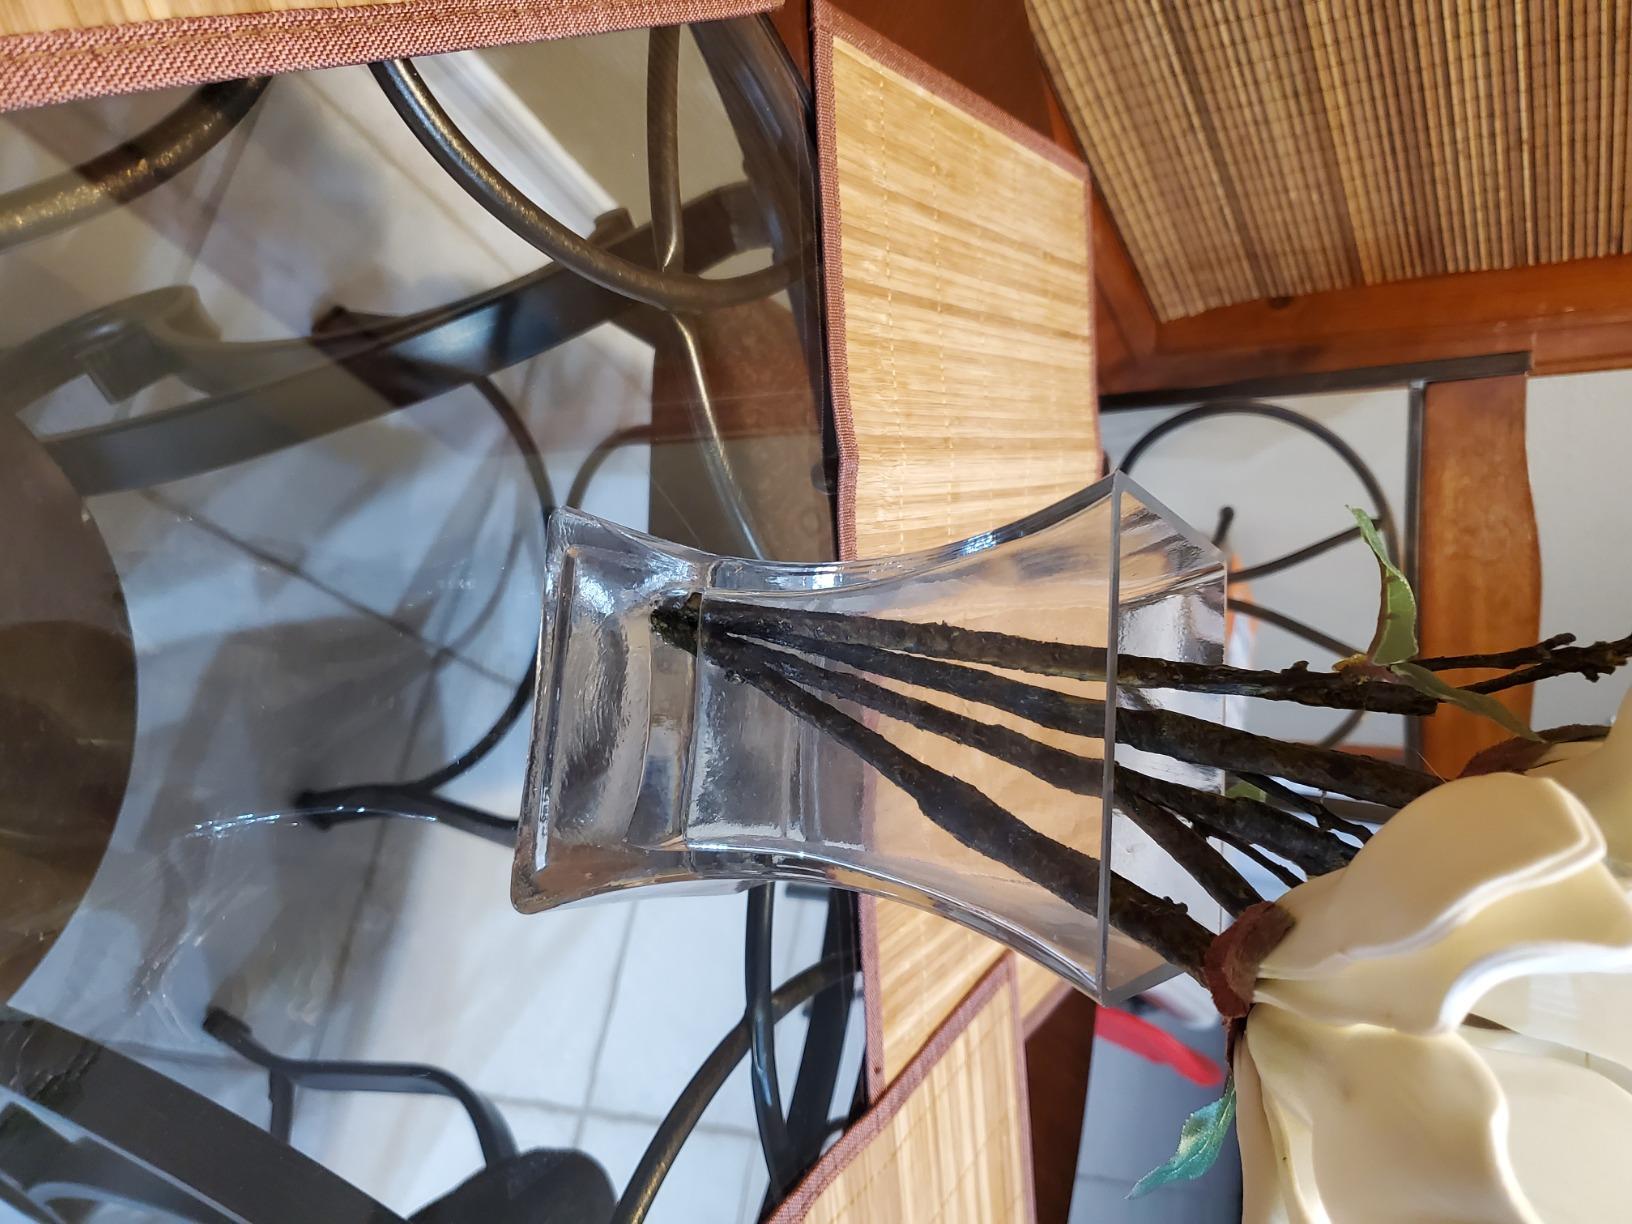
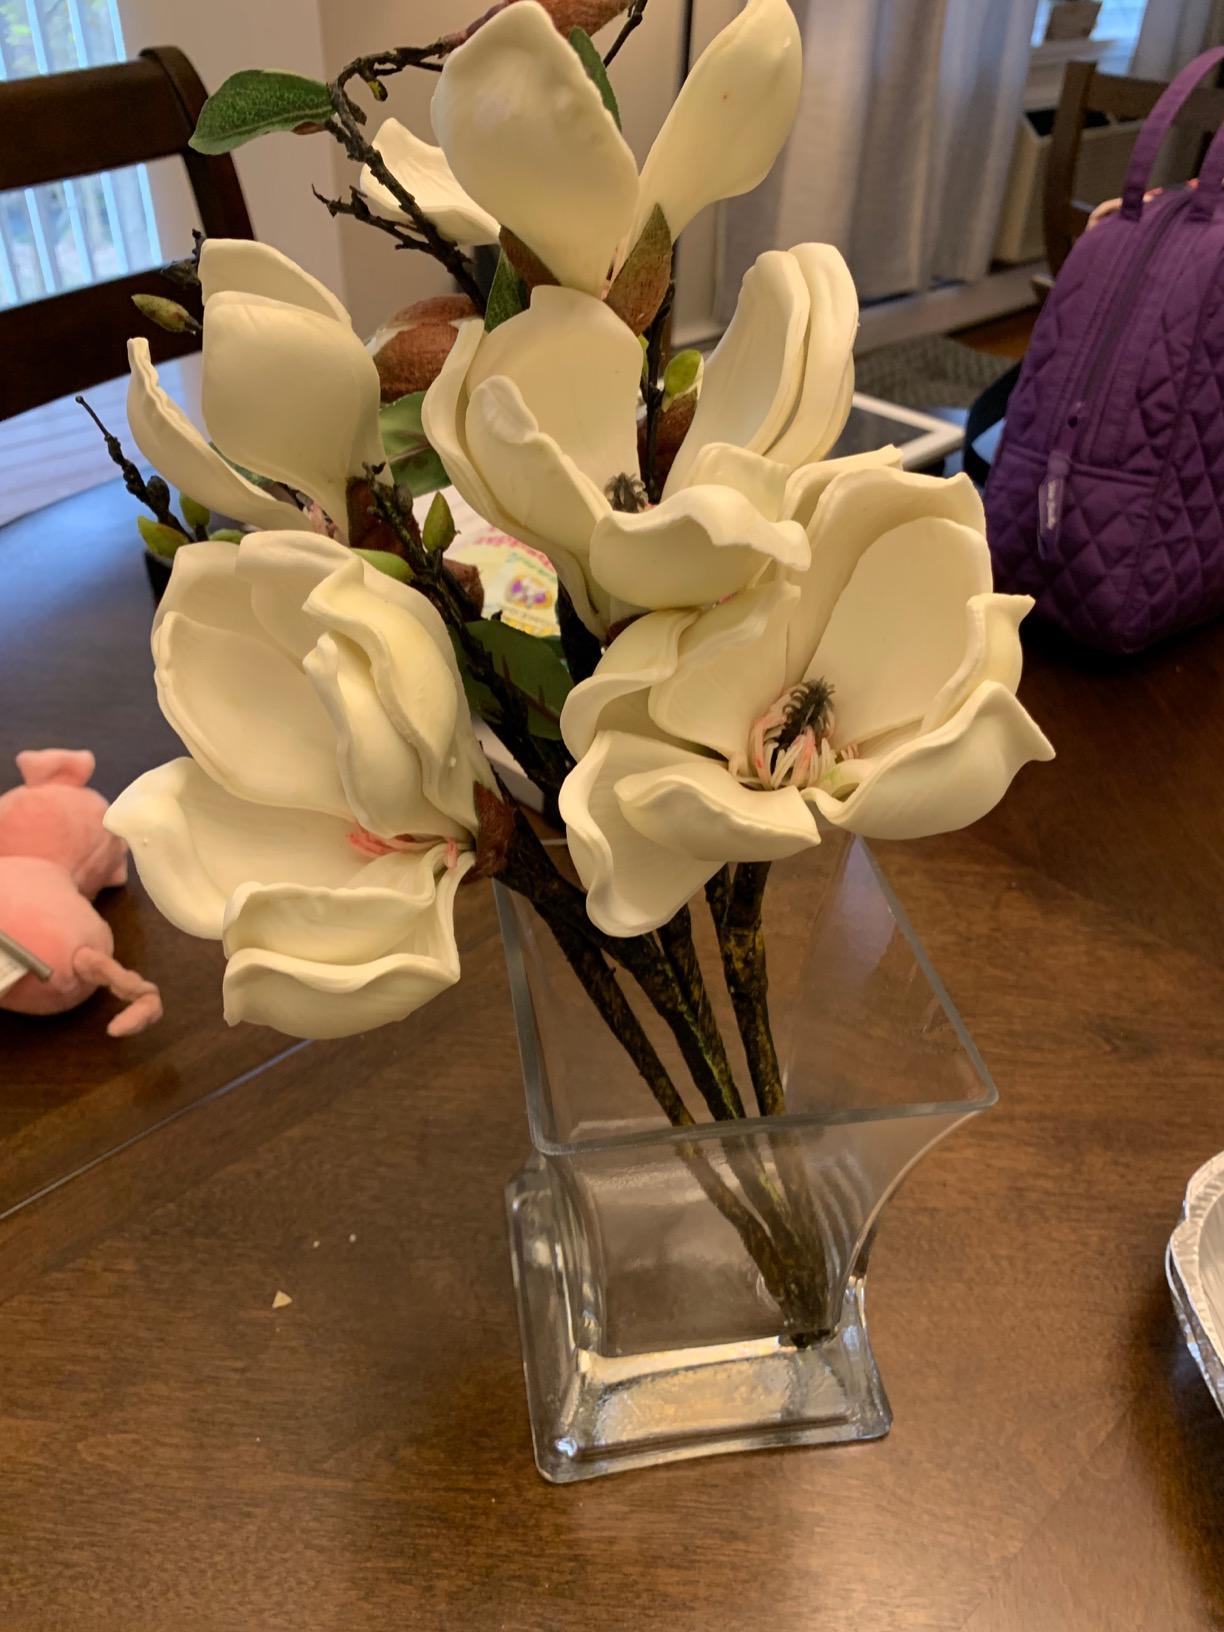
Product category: vase
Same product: yes